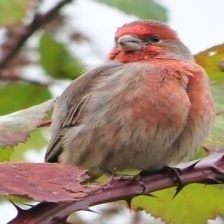
Species: HOUSE FINCH
Scientific name: HAEMORHOUS MEXICANUS
ImageNet parent category: house_finch